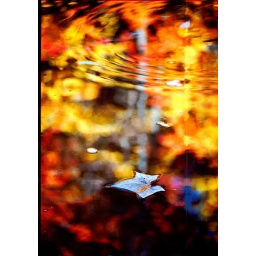
Leaf floating in a creek near my house with fall colors reflecting off the water